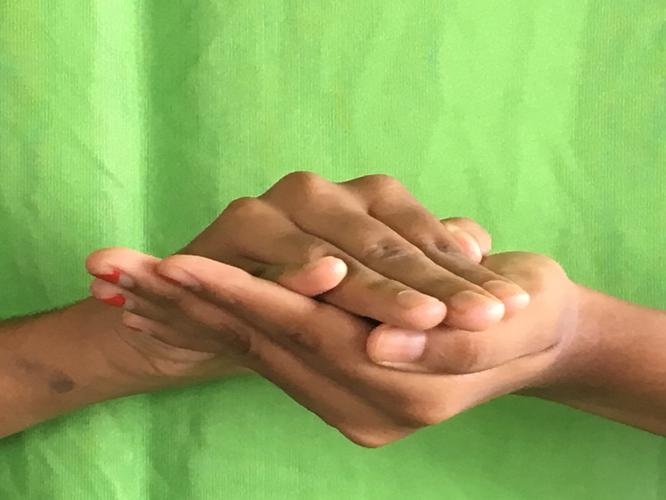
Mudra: Samputa
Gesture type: double_hand